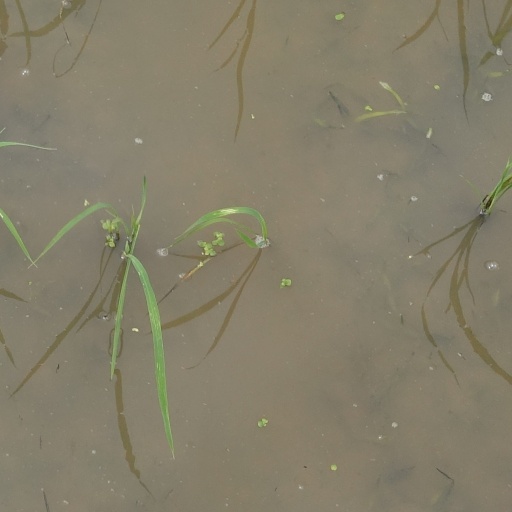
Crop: rice